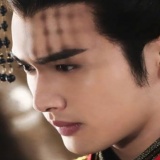
diễn viên Trương Bân Bân